Dubai Police Force

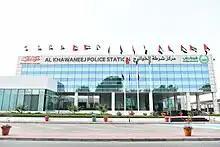
Al Khawaneej Police Station

The Netherlands inaugurated its first smart police station in 2024 calling it "SPS Utrecht." The new station is located in the Utrecht Central Station area and was established under the guidance and expertise of Dubai Police.